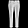
Label: Trouser